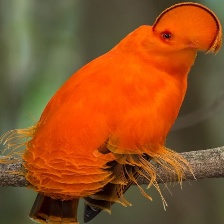
Species: COCK OF THE  ROCK
Scientific name: RUPICOLA